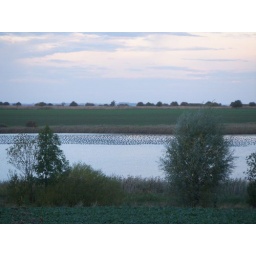
A small lake in front of the Block house